2nd Guards Motor Rifle Division

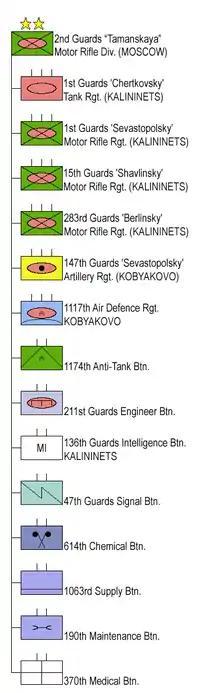
2nd Guards Motor Rifle Division

The division was re-formed in 2013 by order of Russian defence minister Sergei Shoigu, from the 5th Separate Motor Rifle Brigade and other unnamed units. This order is pursuant to Russian President Vladimir Putin's intention to "strengthen the historical continuity" of the Russian Armed Forces by resurrecting the names of "famous, legendary units and formations of the Russian and Soviet armies". Another division, the 4th Guards Kantemirovskaya Tank Division was also reinstated under the same order.